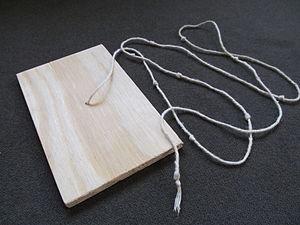
Un kamal est un appareil de navigation céleste qui sert a mesurer la hauteur des astres au-dessus de l'horizon afin de déterminer la latitude de l'observateur. L'invention du kamal a permis les premières navigation par latitude connue, et était donc le premier pas vers l'utilisation de méthodes quantitatives dans la navigation. Il est apparu avec les navigateurs arabes de la fin du IXᵉ siècle, et a été employé dans l'Océan Indien à partir du Xᵉ siècle. Il a été adopté par les navigateurs indiens peu de temps après, puis par les navigateurs chinois peu de temps avant le XVIᵉ siècle.